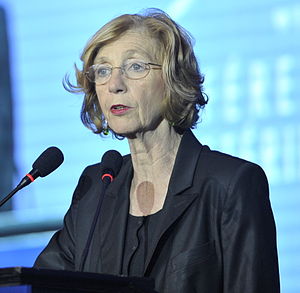
Nicole Bricq
Nicole Bricq (2013)
Nicole Bricq var en fransk politiker fra Parti Socialiste.